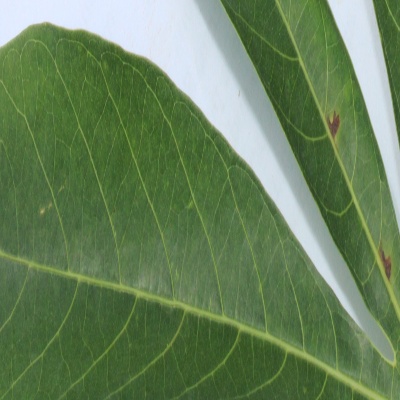
Crop: Cassava
Condition: bacterial blight